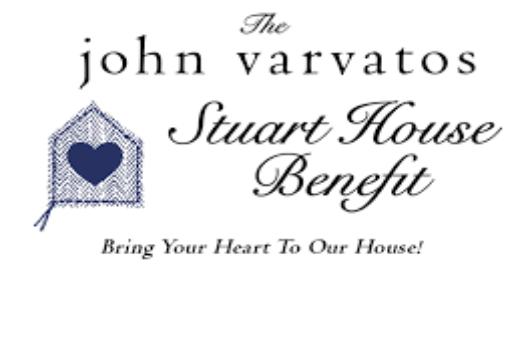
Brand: John Varvatos
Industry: Clothes